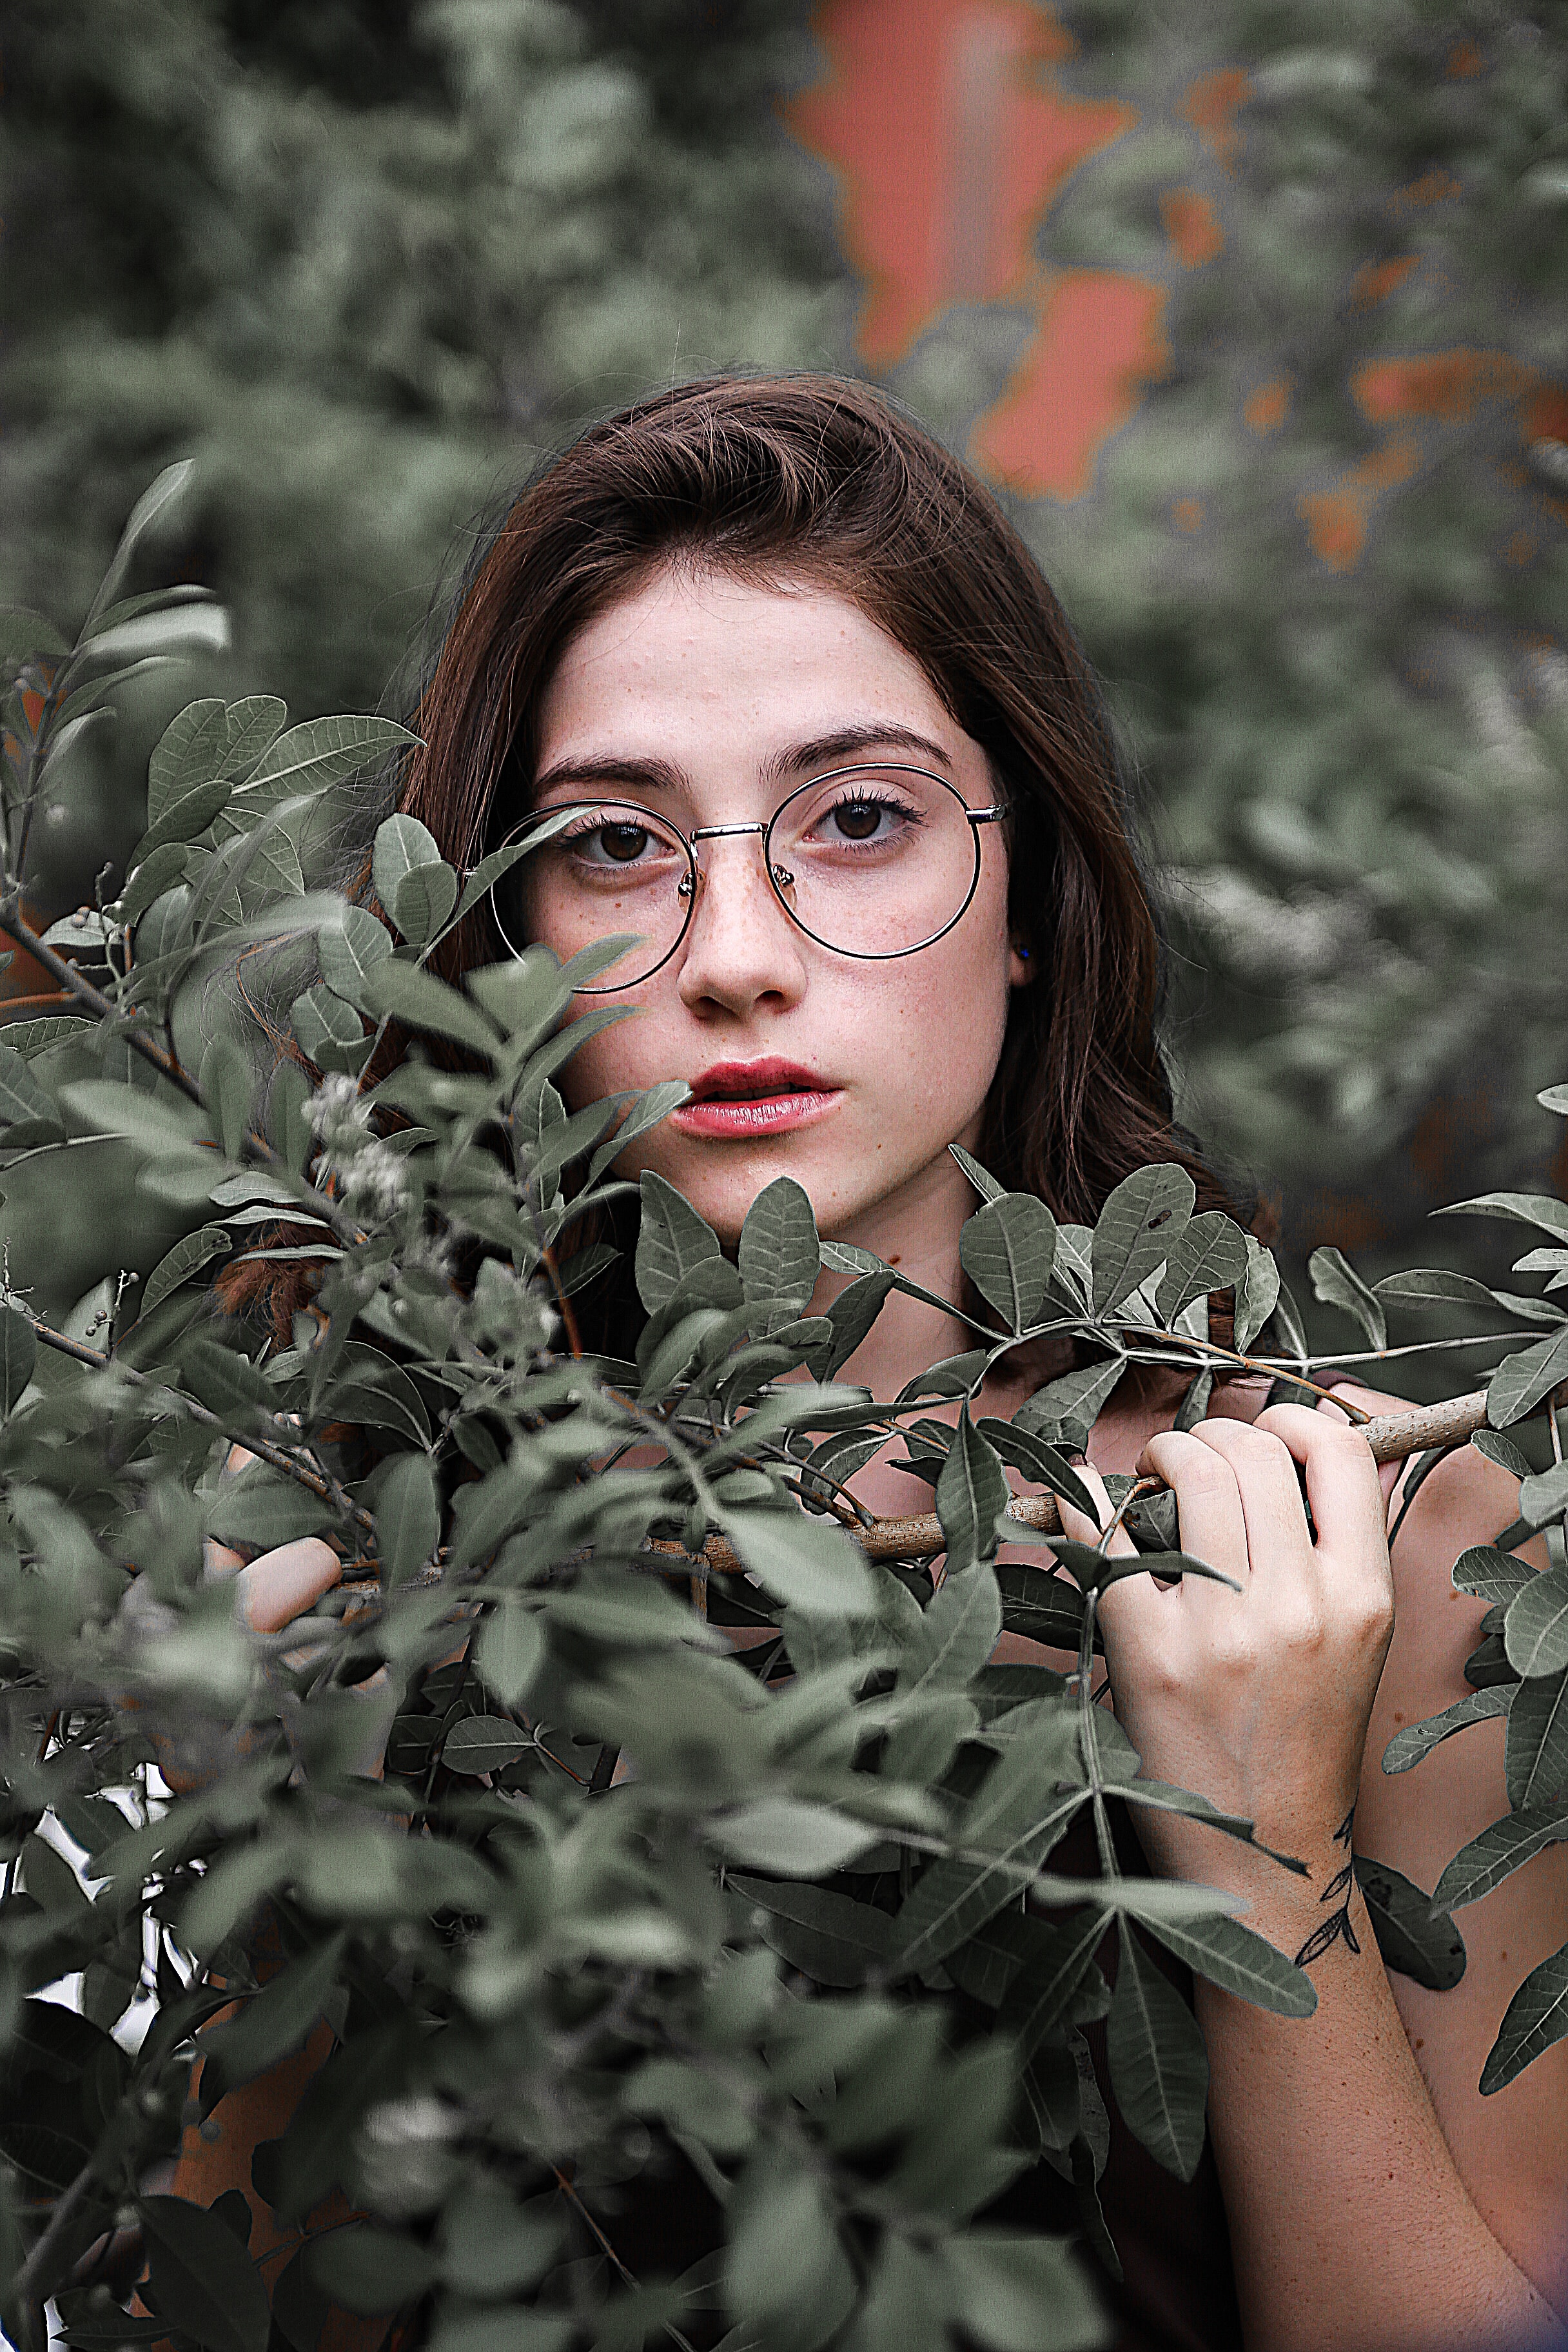
military camouflage, face, leaf, beauty, glasses, airsoft, eyewear, lip, camouflage, eye, design, tree, soldier, plant, pattern, photography, military, portrait, photo shoot, shooting, uniform, portrait photography, Colorfulness, brown hair, model, skirmish, vision care